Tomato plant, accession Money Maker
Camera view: tilt-top (135 deg); turntable rotation: 240 degrees
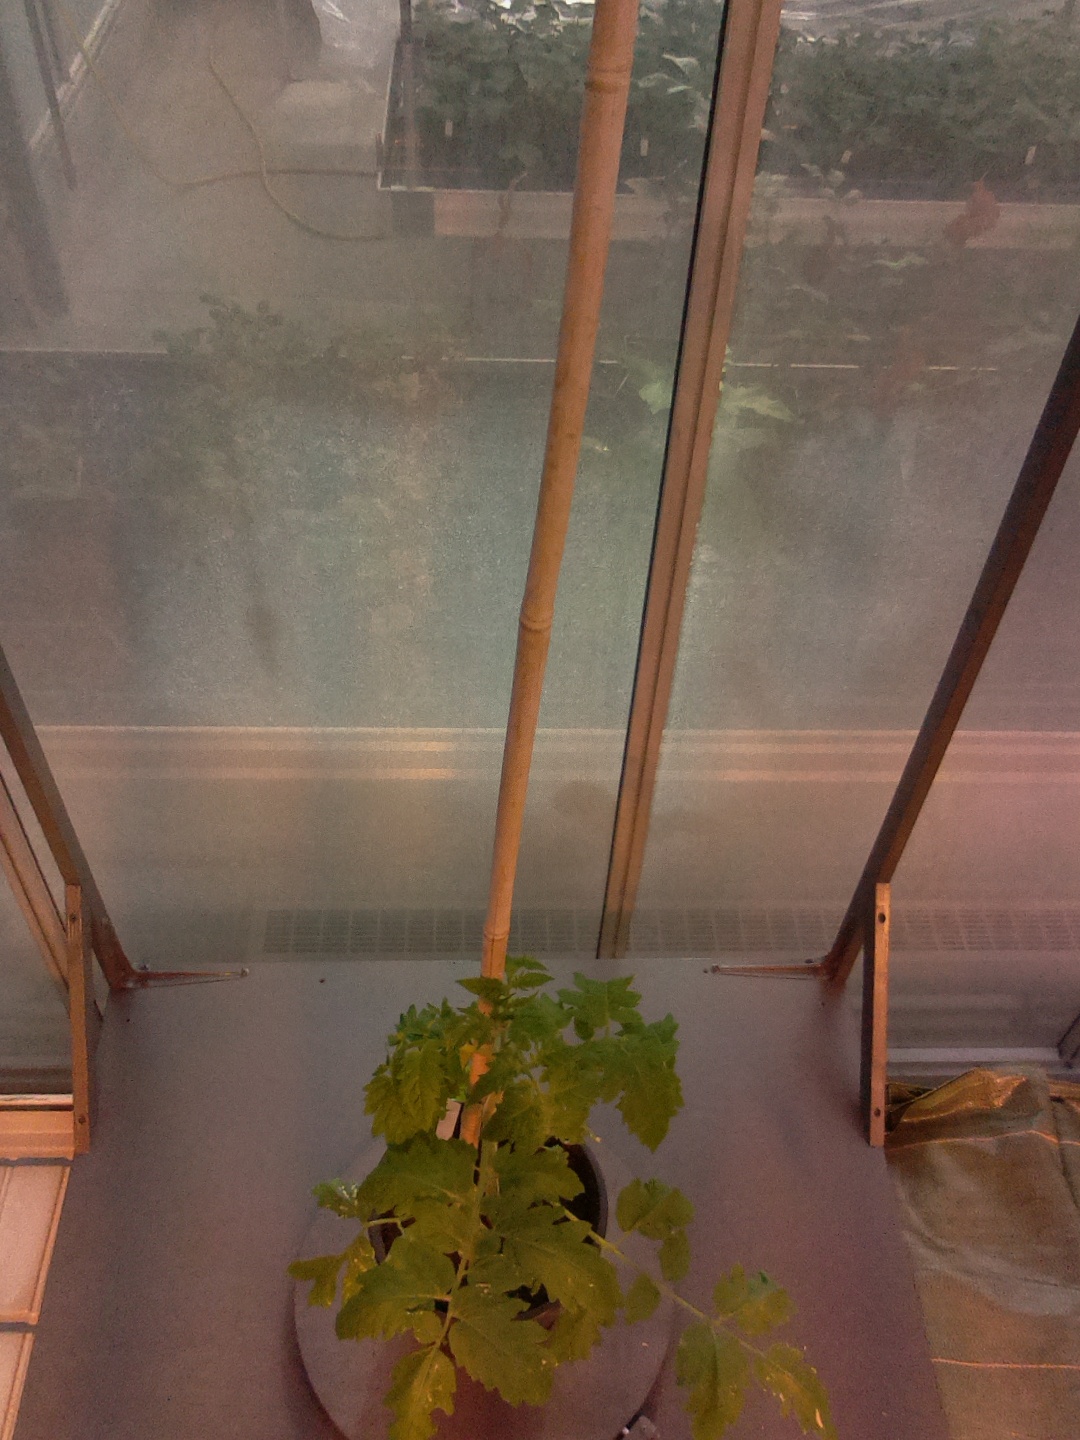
BBCH growth stage 14: 8 of true leaves visible